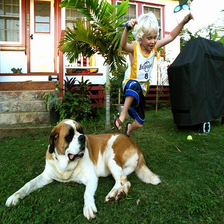
Species: dog
Breed: saint bernard